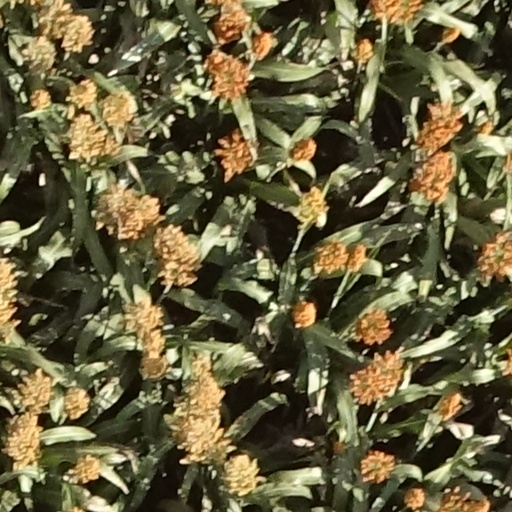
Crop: sorghum